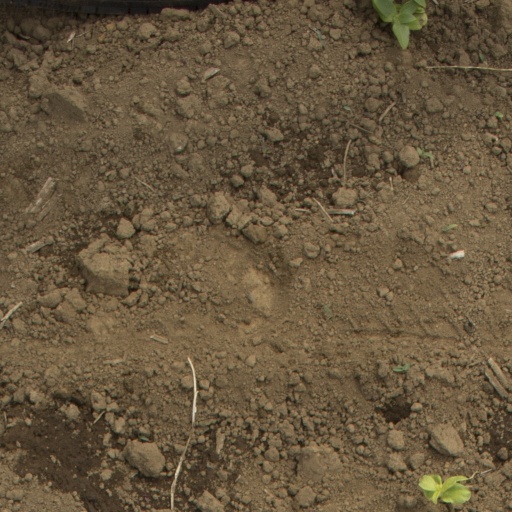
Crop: Jerusalem artichoke